Natalya Neidhart

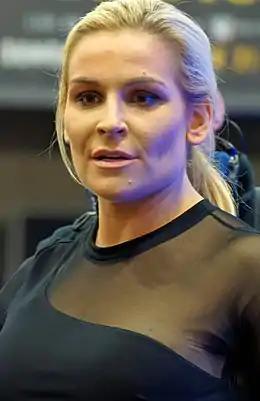
Neidhart in 2016

Natalie Katherine Neidhart-Wilson ( Neidhart; born May 27, 1982) is a Canadian-American professional wrestler. She is signed to WWE, where she performs on the Raw brand under the ring name Natalya. She also wrestles on the independent circuit under her real name Nattie Neidhart. She is a two-time women's world champion, having won the WWE Divas Championship and WWE SmackDown Women's Championship once each. She is also a one-time WWE Women's Tag Team Champion with Tamina.